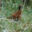
Label: bird